Bromotrifluoromethane

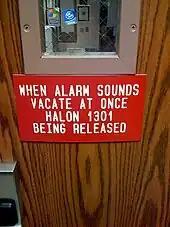
Warning sign for fire suppression system

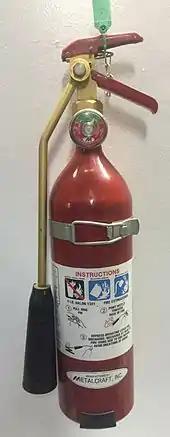
Civilian Halon 1301 fire extinguisher, USA, 1980s

Halon 1301 was developed in a joint venture between the U.S. Army and Purdue University in the late 1940's, and became a DuPont product in 1954. It was introduced as an effective gaseous fire suppression fixed systems agent in the 1960s, and was used around valuable materials, such as aircraft, mainframe computers, and telecommunication switching centers, usually in total flooding systems. It was also widely used in the maritime industry to add a third level of protection should the main and emergency fire pumps become inoperable or ineffective. Halon 1301 was never widely used in portables outside marine, military and spacecraft applications, due to its limited range, and invisible discharge. It does not produce the characteristic white cloud like CO and is difficult to direct when fighting large fires. Halon 1301 is ideal for armored vehicles and spacecraft, because it produces fewer toxic by-products than does Halon 1211, which is critical for combat or space conditions where a compartment may not be able to be ventilated immediately. Halon 1301 is widely used by the U.S. Military and NASA in a 2-3/4 lb portable extinguisher with a sealed, disposable cylinder for quick recharging. Other agents such as CO and FE-36 (HFC-236fa) wet chemical are largely replacing halon 1301 for environmental concerns. Civilian models in 2-3/4, 3, and 4 lb sizes were also made.